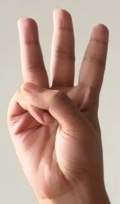
ASL sign: 6